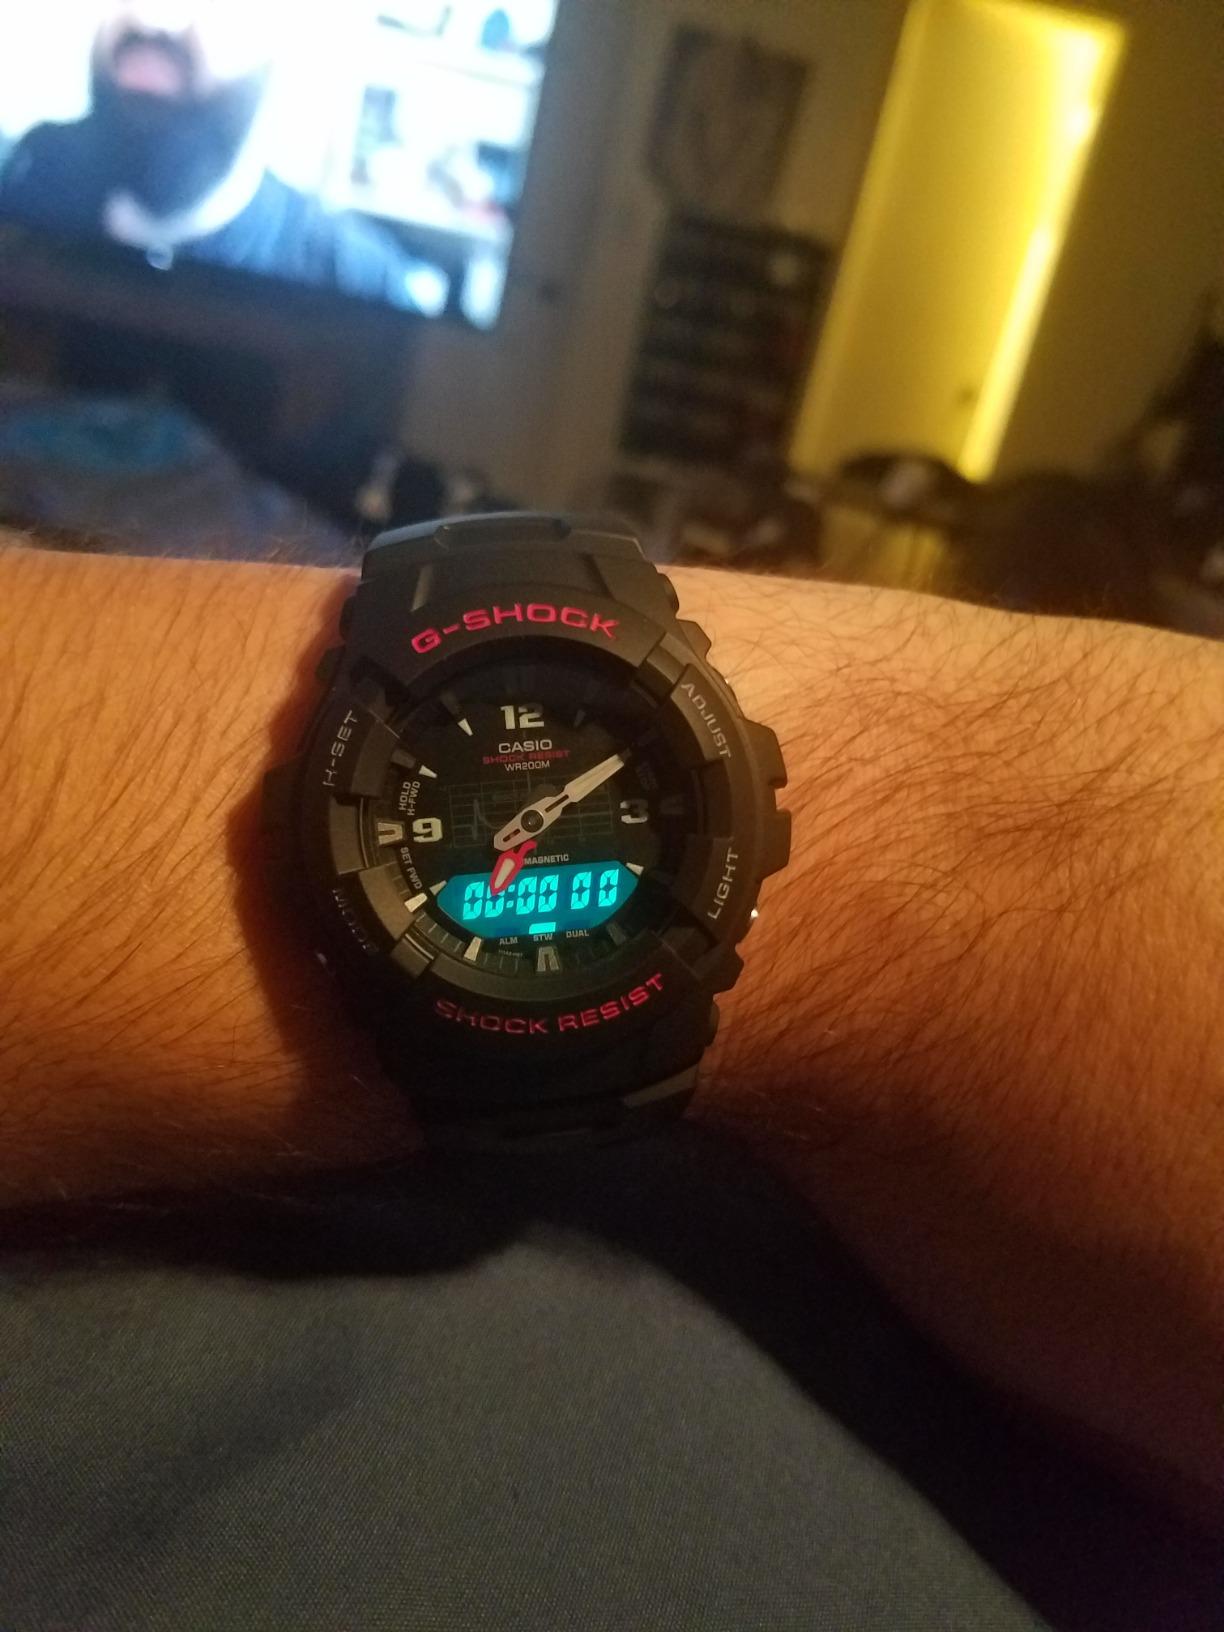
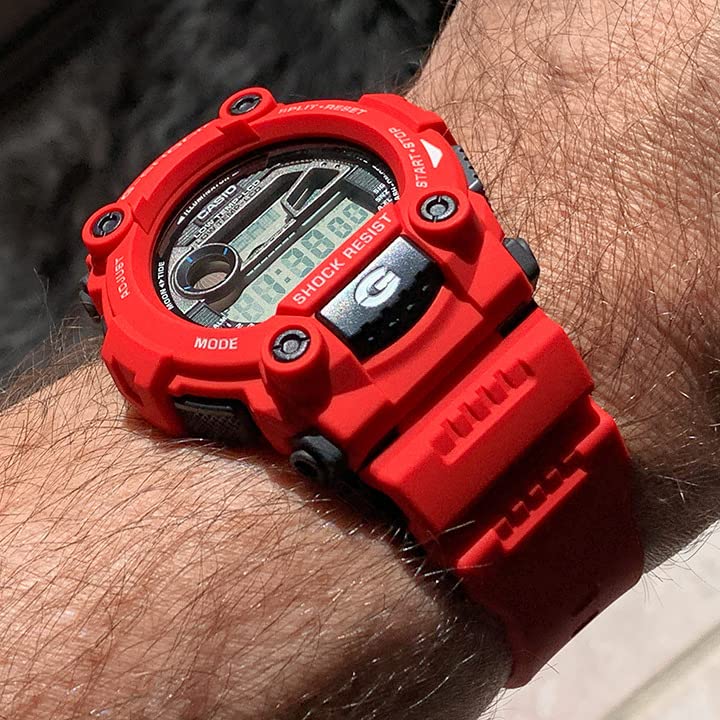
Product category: accessories_watch
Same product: no